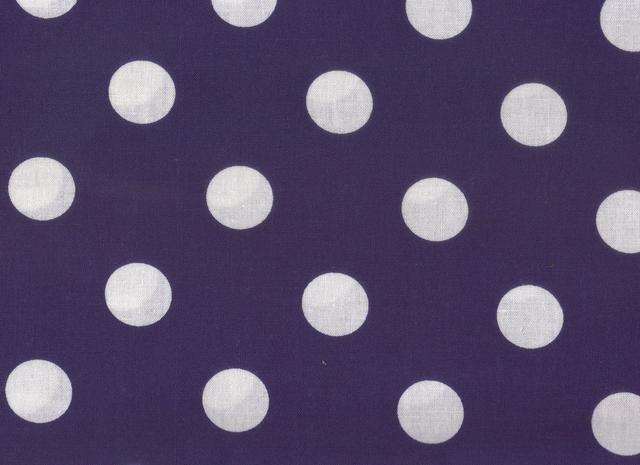
Texture: polka-dotted